Augustus Burbank

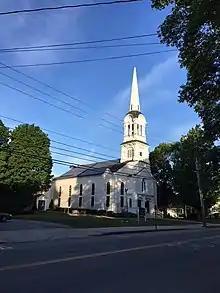
Burbank was a member of Yarmouth's First Parish Congregational Church

On 25 November 1851, Burbank married Elizabeth Richardson Banks. They had two children: Annie (1852–1901) and Elizabeth (born 1873), who died in infancy. The maternal Elizabeth died in 1869, aged about 45.